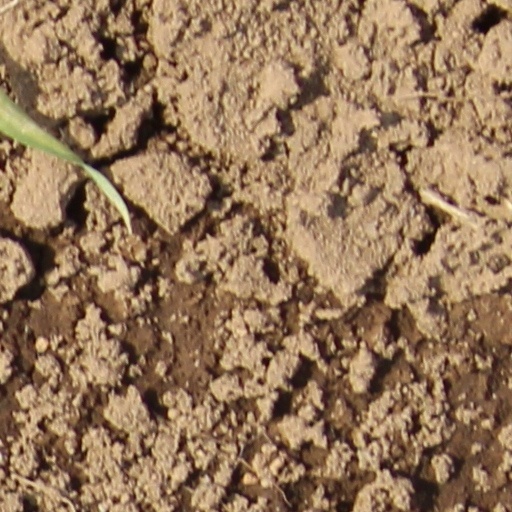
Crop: wheat